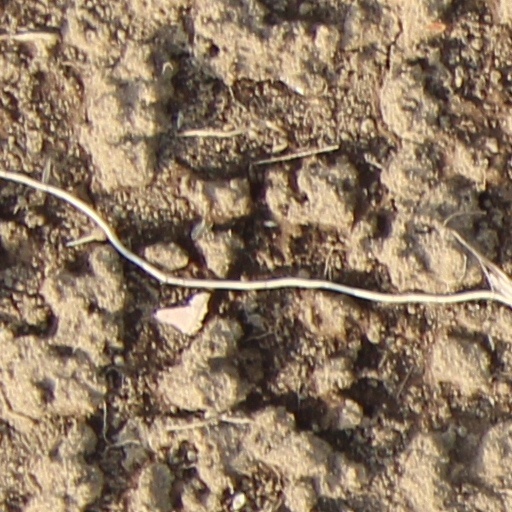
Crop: wheat